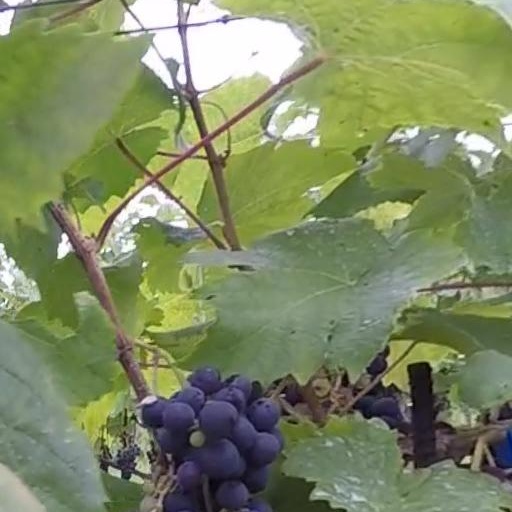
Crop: grape